The Art of Painting

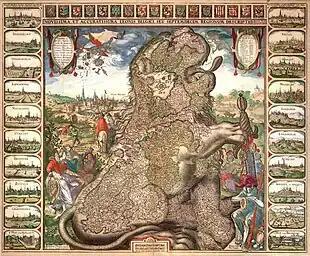
"Leo Belgicus" by Visscher (1611)

The map, remarkable for the representation of light on it, shows the Seventeen Provinces of the Netherlands, flanked by 20 views of prominent Dutch cities. It was published by Claes Janszoon Visscher in 1636. This map, but without the city views on the left and right can be seen on paintings by Jacob Ochtervelt and Nicolaes Maes. Similar maps were found in the Bibliothèque Nationale in Paris and in the Swedish Skokloster. In the top left of the map two women can be seen; one bearing a cross-staff and compasses, while the other has a palette, brush, and a city view in the hand.